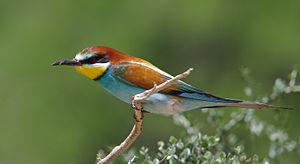
Guépier d'Europe au parc national Ichkeul